Meg Onli

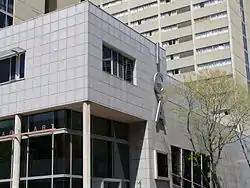
Institute of Contemporary Art in Philadelphia

Onli is currently serving as Andrea B. Laporte Associate Curator at the Institute of Contemporary Art in Philadelphia. She is the first black woman to serve as curator at Philadelphia's Institute of Contemporary Art. Exhibitions she curated include “Speech/Acts” (2017) and all three chapters of “Colored People Time: Mundane Futures, Quotidian Pasts, and Banal Presents” (2019).